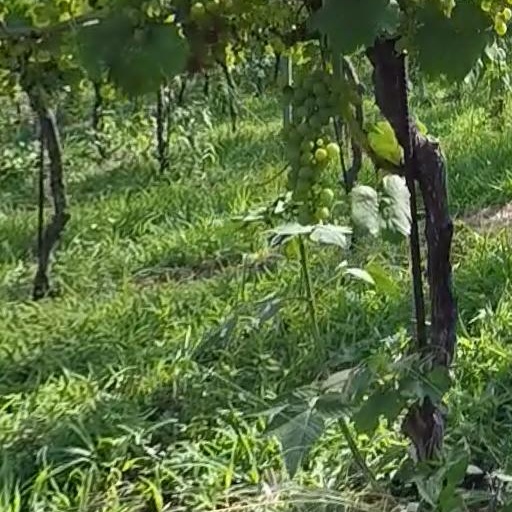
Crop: grape